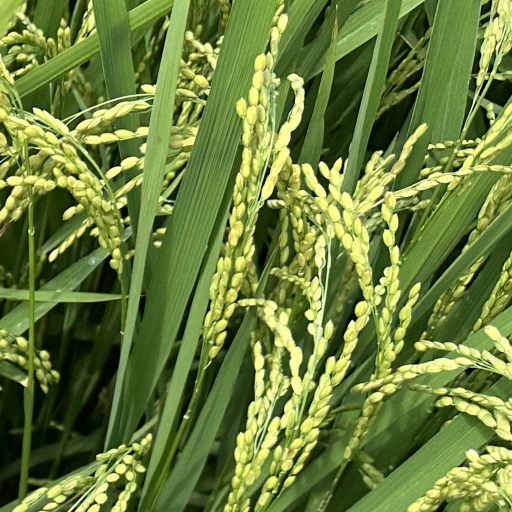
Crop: rice